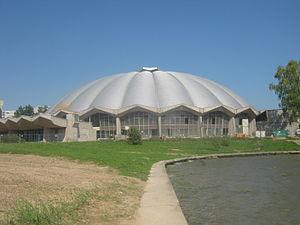
Le tournoi de la Division II A du Championnat du monde junior de hockey sur glace 2016 se déroule au Palais de glace d'Elektrėnai en Lituanie du 13 au 19 décembre 2015.